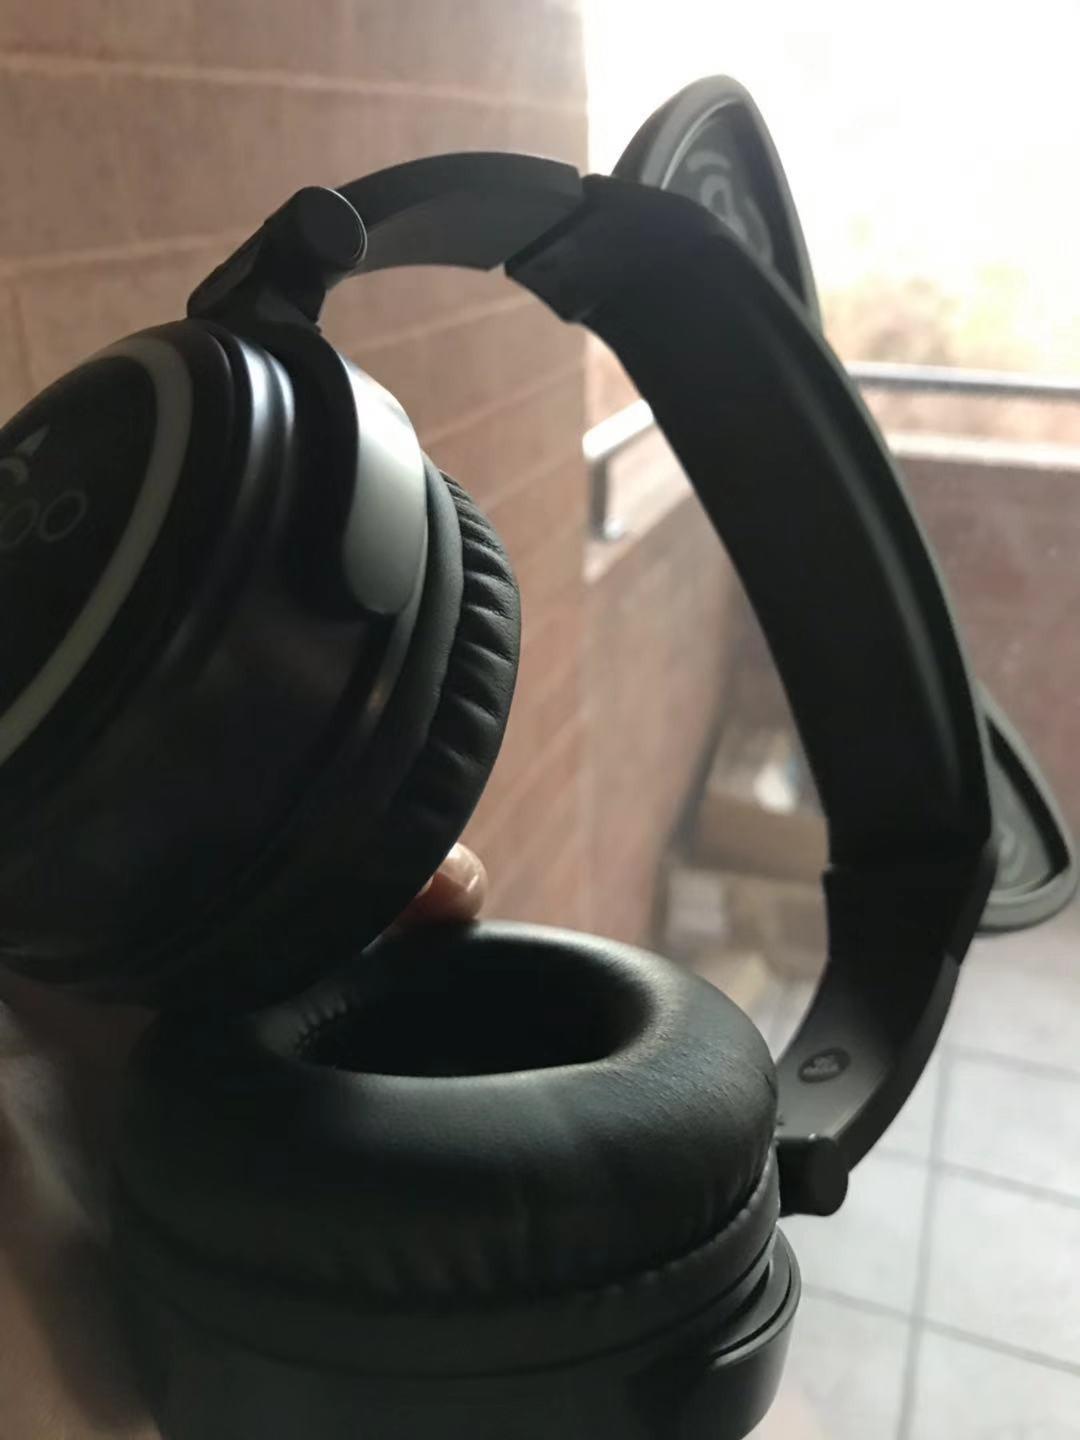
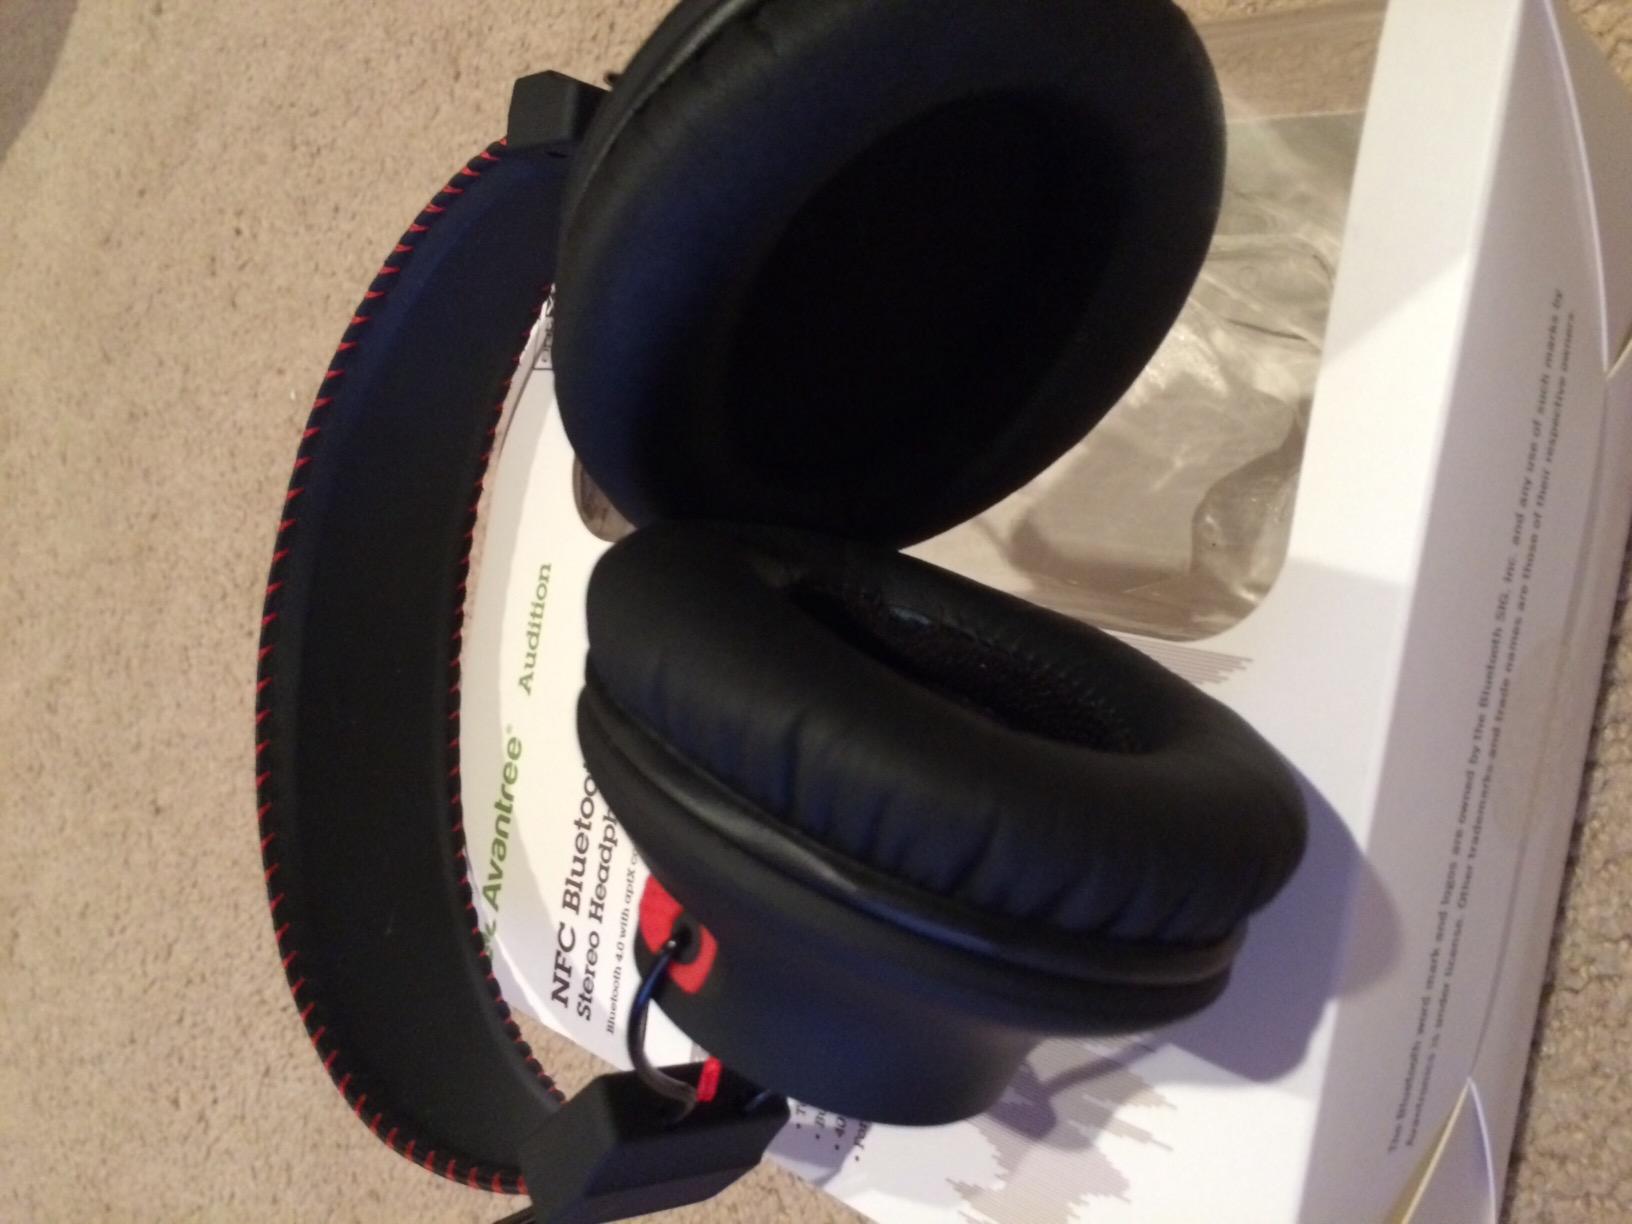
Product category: headphones
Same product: no